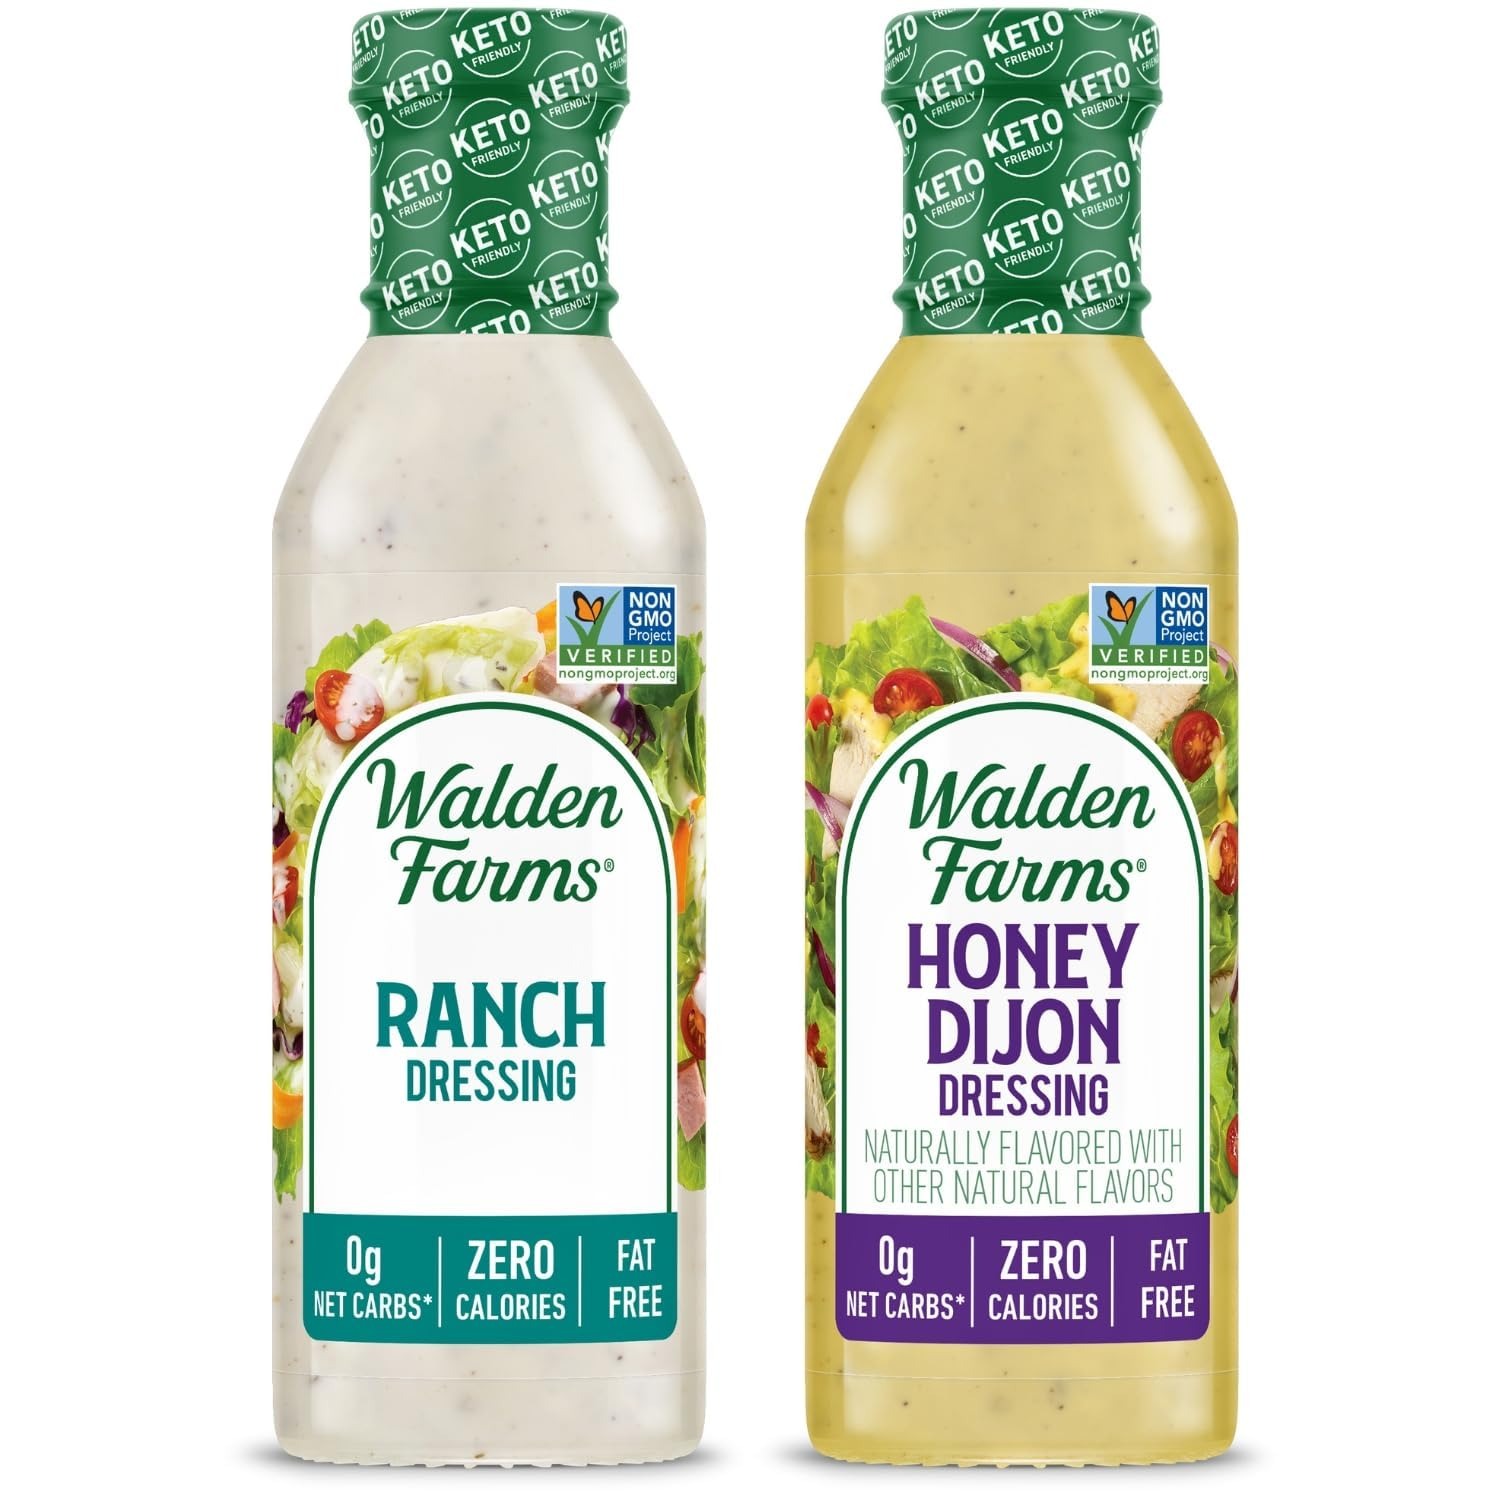
Item Name: Walden Farms Salad Dressings (12 Fl Oz (Pack of 2), Variety Of Ranch & Honey Dijon)
Bullet Point: Walden Farms Salad Dressings
Product Description: Walden Farms Salad Dressings
Value: 24.0
Unit: Ounce

Price: 17.99